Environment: real
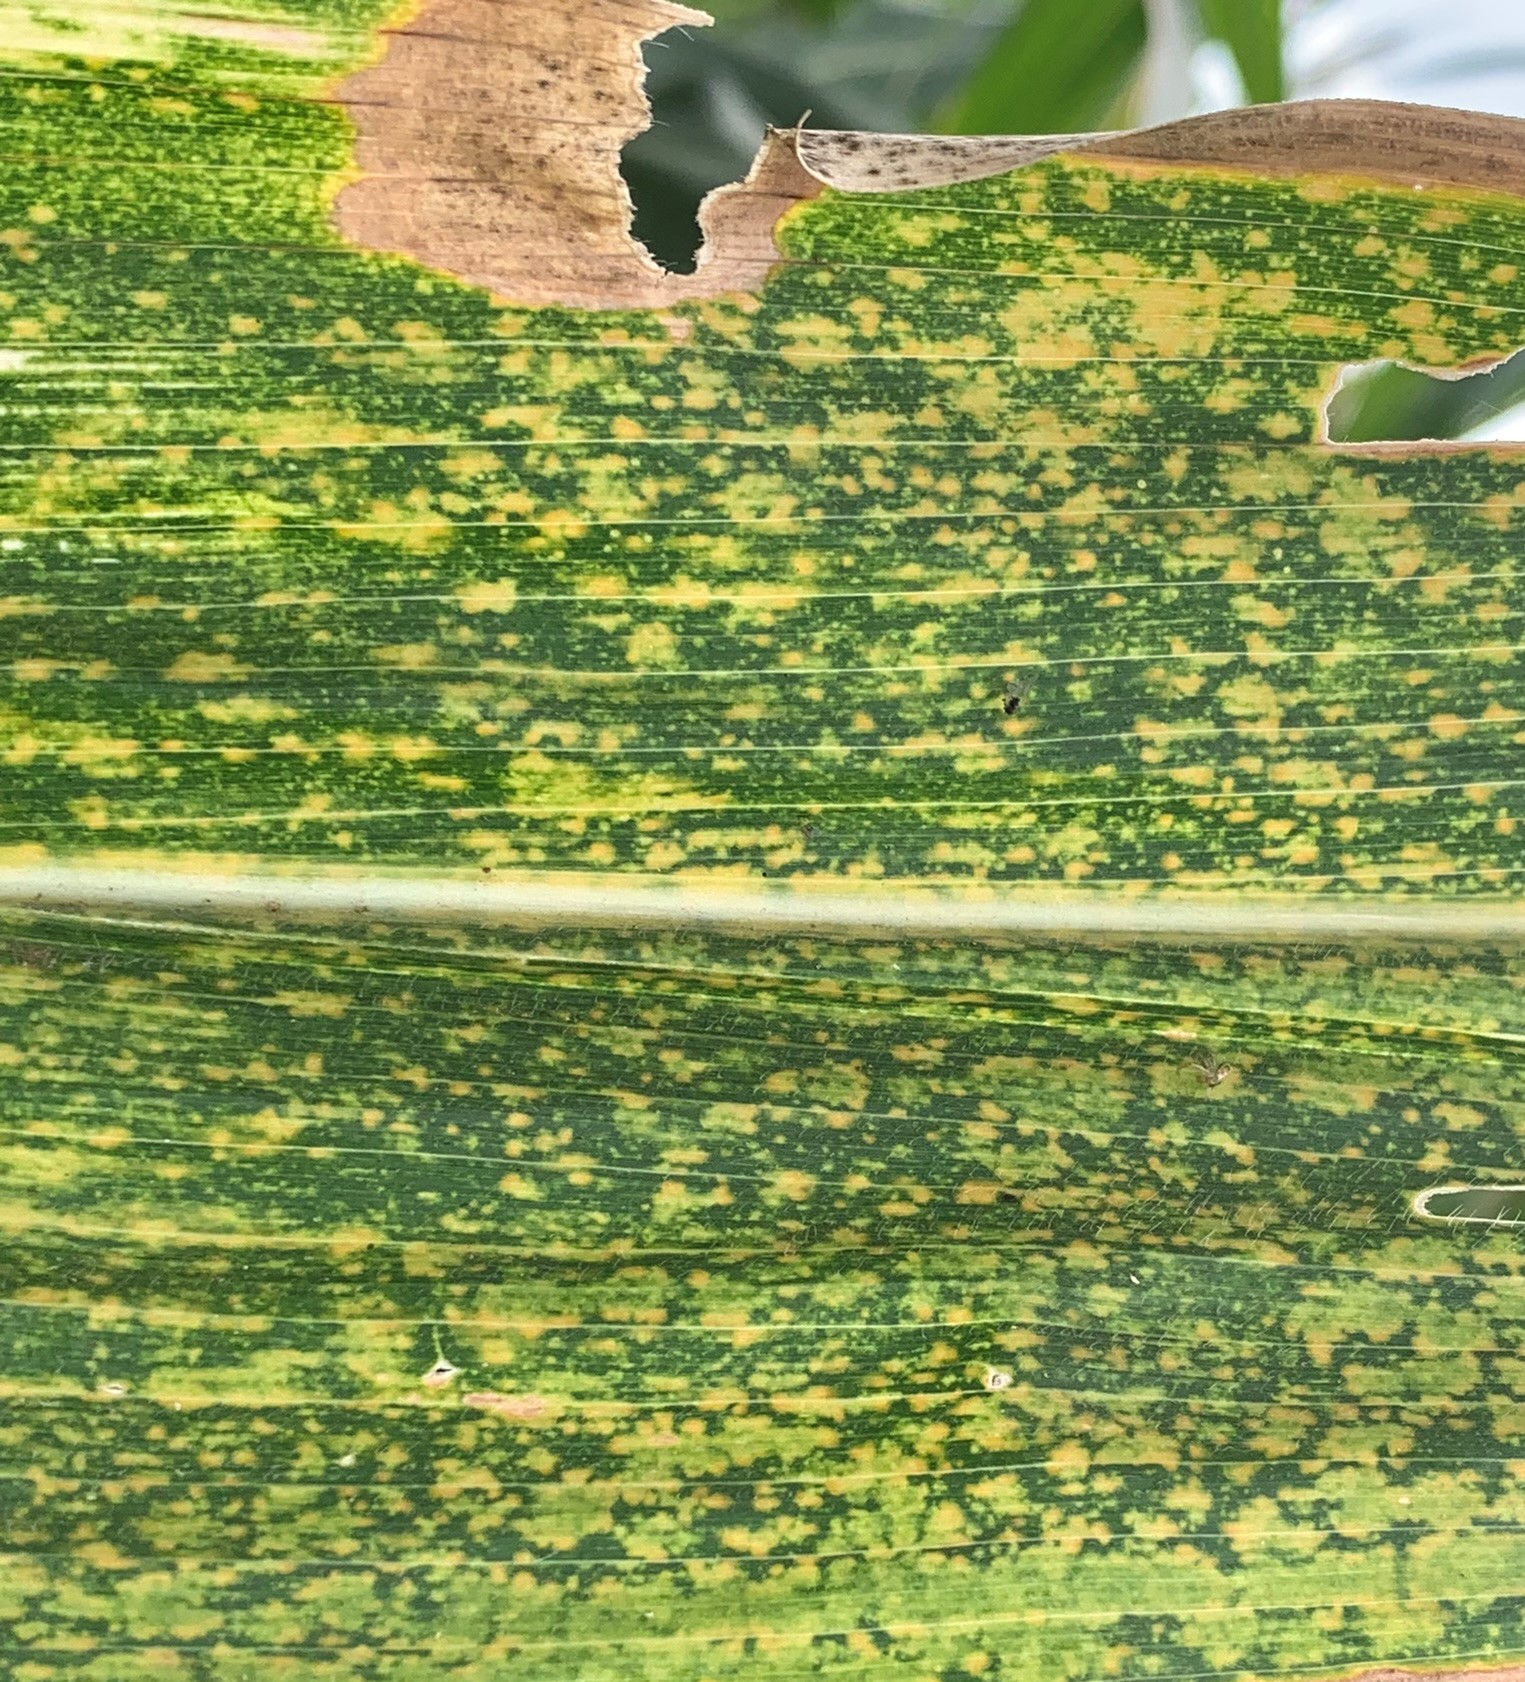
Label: lethal_necrosis